Australia men's national basketball team

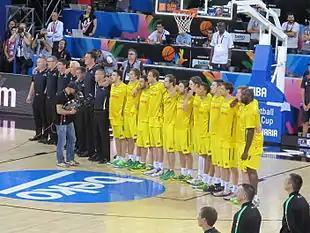
Team Australia at the 2014 FIBA World Cup before beating Lithuania 82–75.

The Boomers qualified for the 2010 FIBA World Championship in Turkey and placed 10th overall. In 2011, Melbourne-born number one NBA draft pick Kyrie Irving considered declaring his international allegiance to Australia in order to compete in the 2012 Olympics, but eventually opted to wait for international selection for the United States.